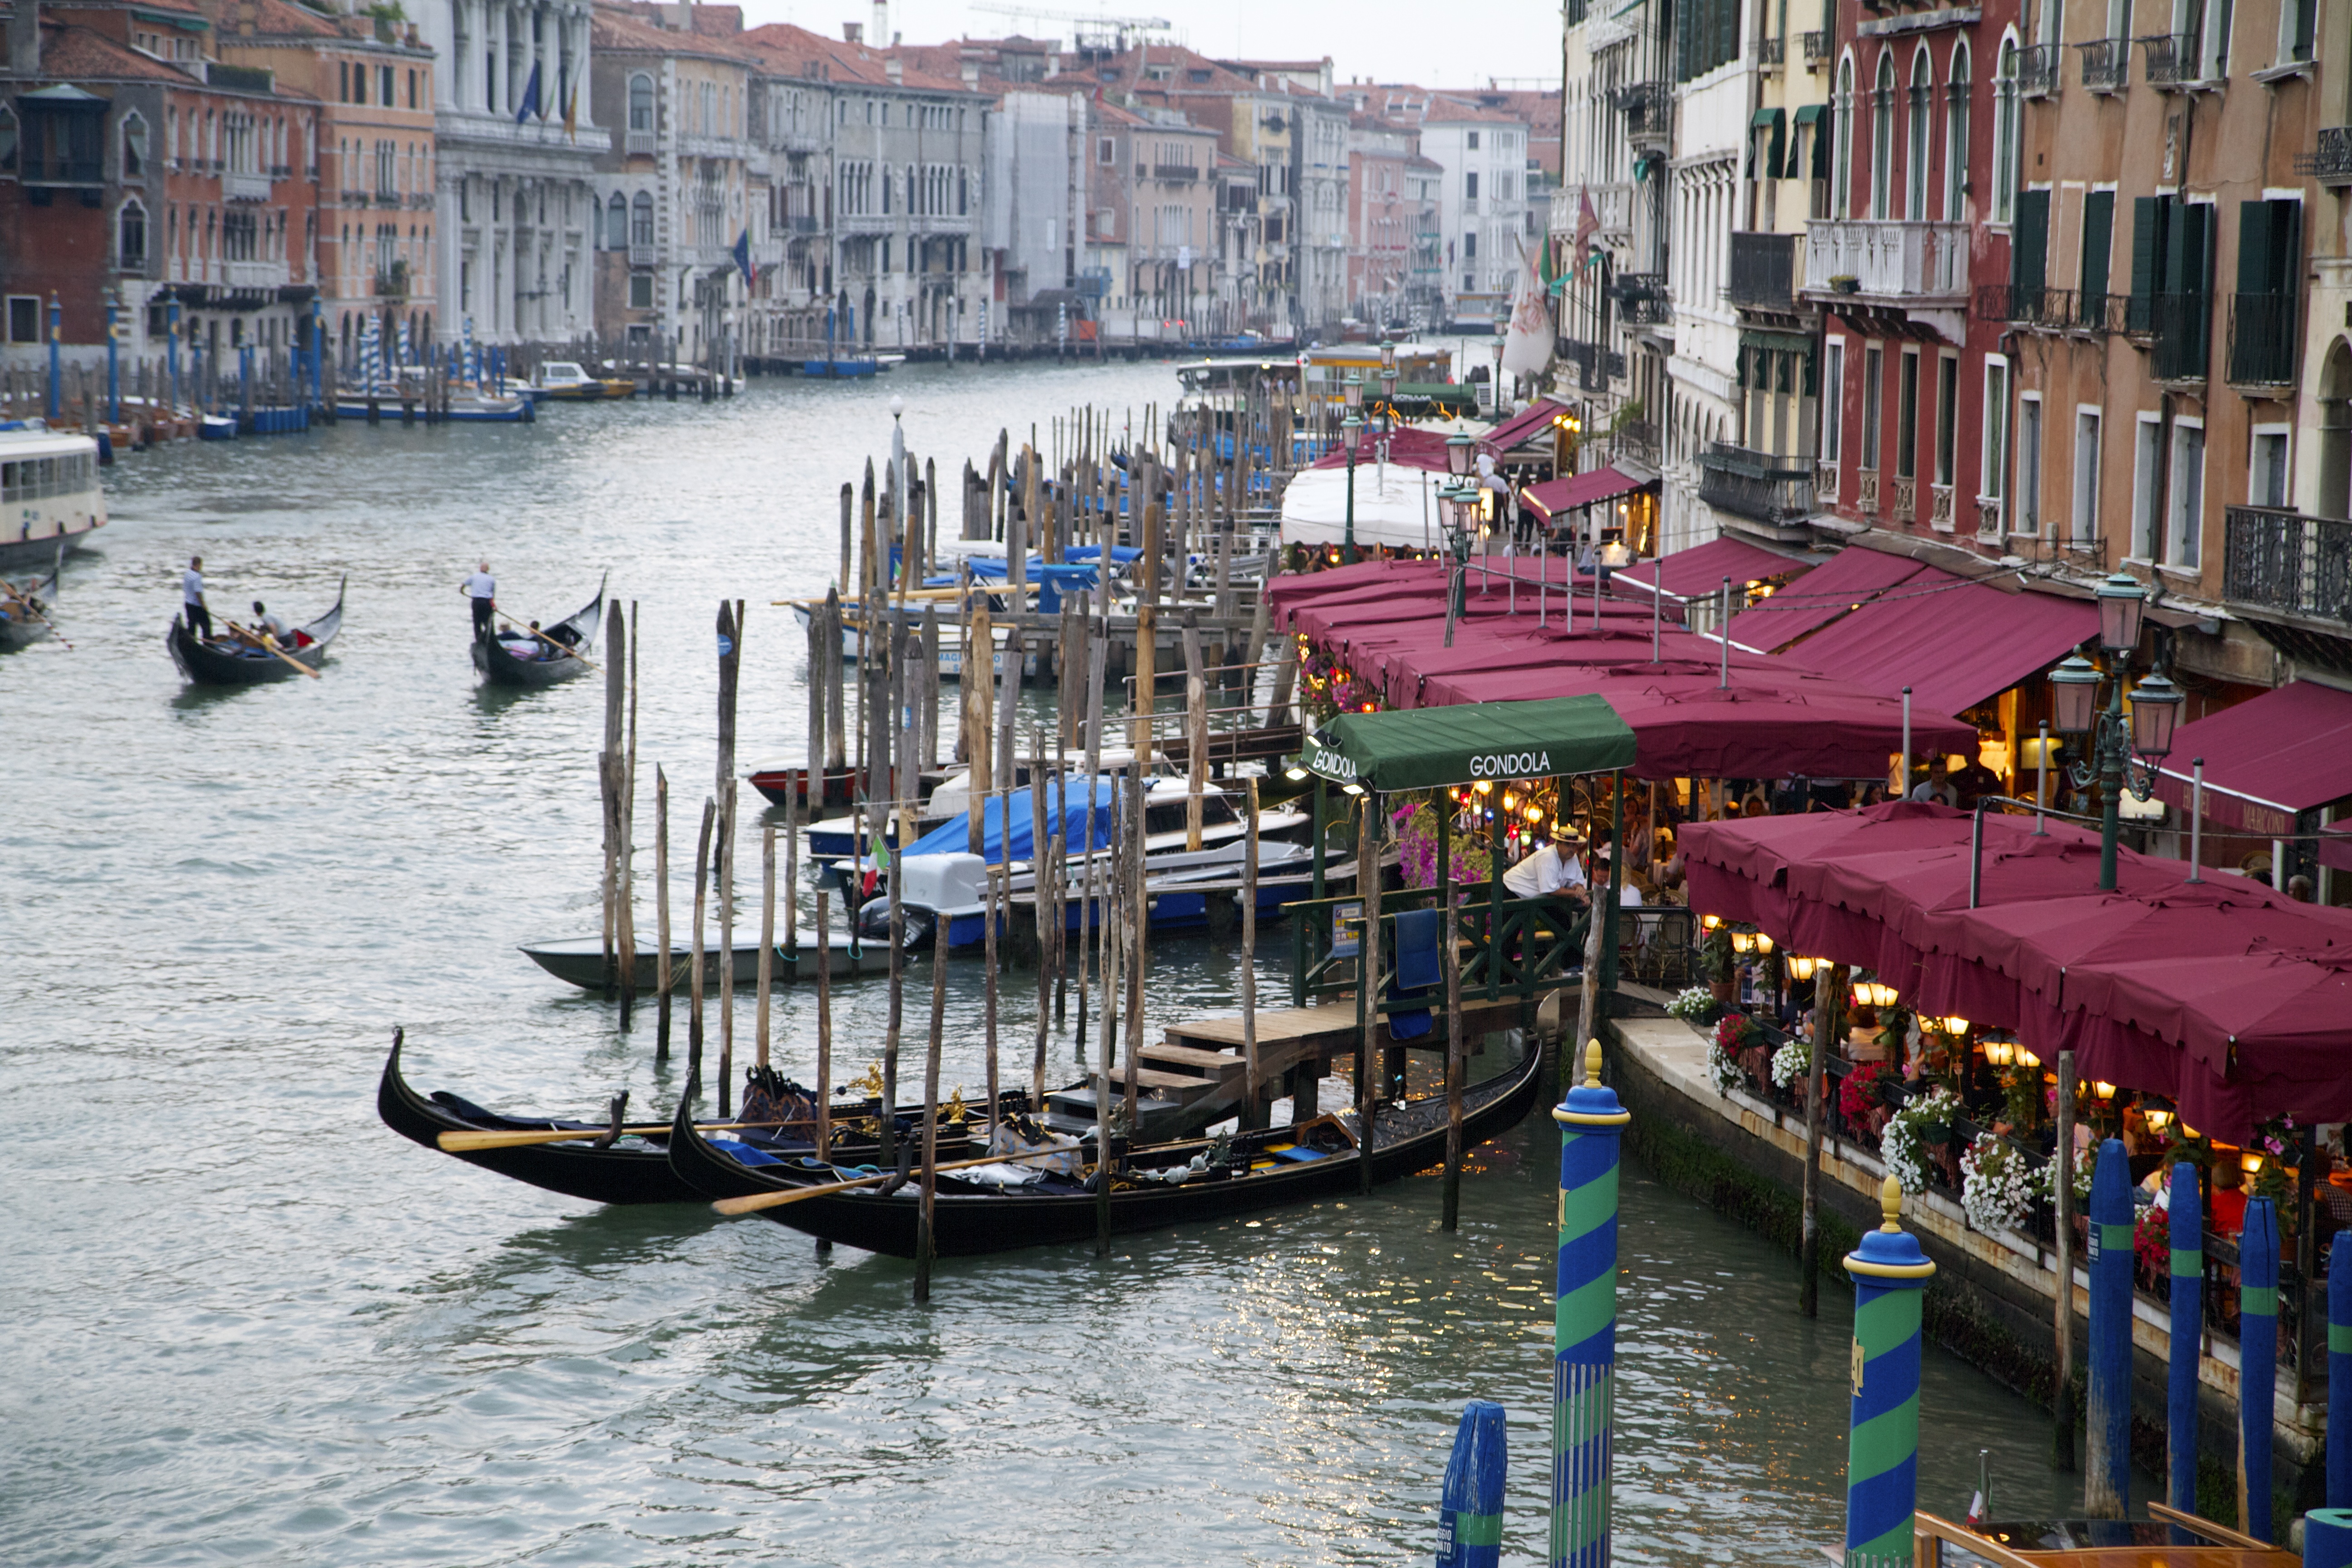
dock, boat, canal, canoe, vehicle, italy, venice, waterway, boating, gondola, watercraft